Antonin Scalia

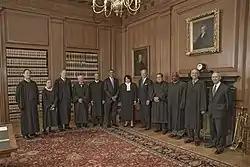
The 2009–2010 Court, with President Barack Obama, Vice President Joe Biden and retiring justice David Souter with Scalia fourth from right

In 2004, in "Rasul v. Bush", the Court held that federal courts had jurisdiction to hear "habeas corpus" petitions brought by detainees at the Guantanamo Bay detainment camp. Scalia accused the majority of "spring[ing] a trap on the Executive" by ruling that it could hear cases involving persons at Guantanamo when no federal court had ever ruled that it had the authority to hear cases involving people there.